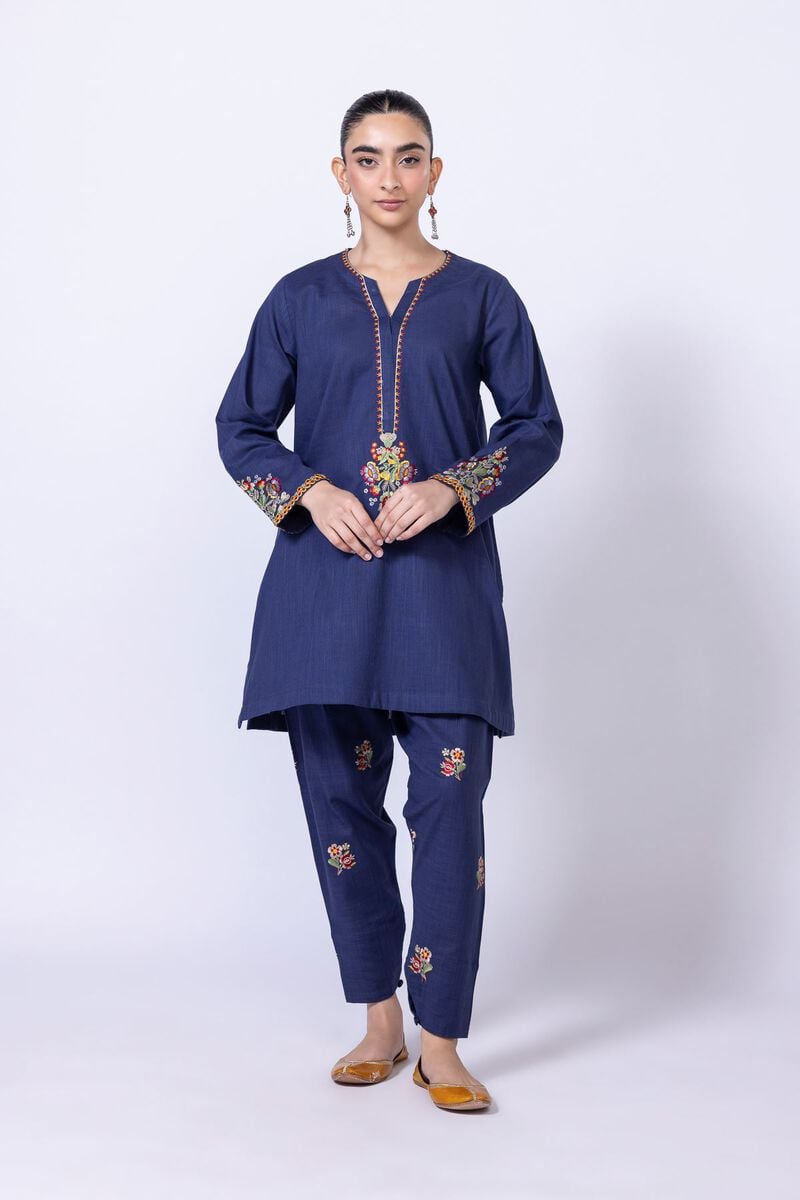
navy embroidered tunic